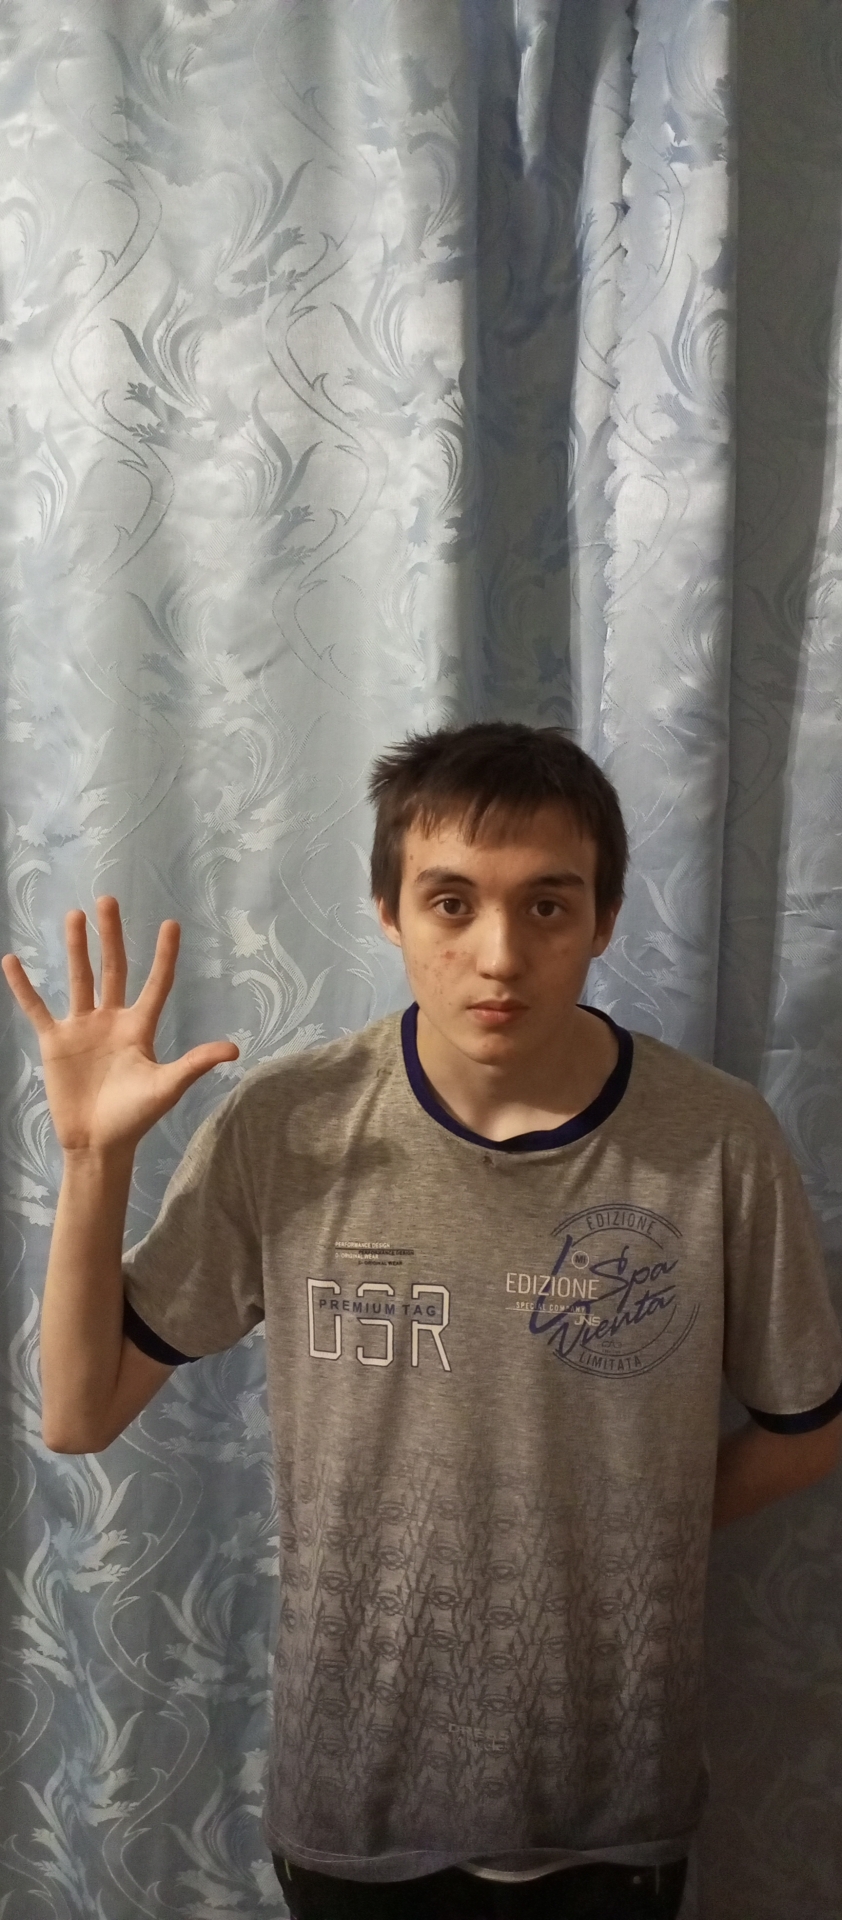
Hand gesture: palm